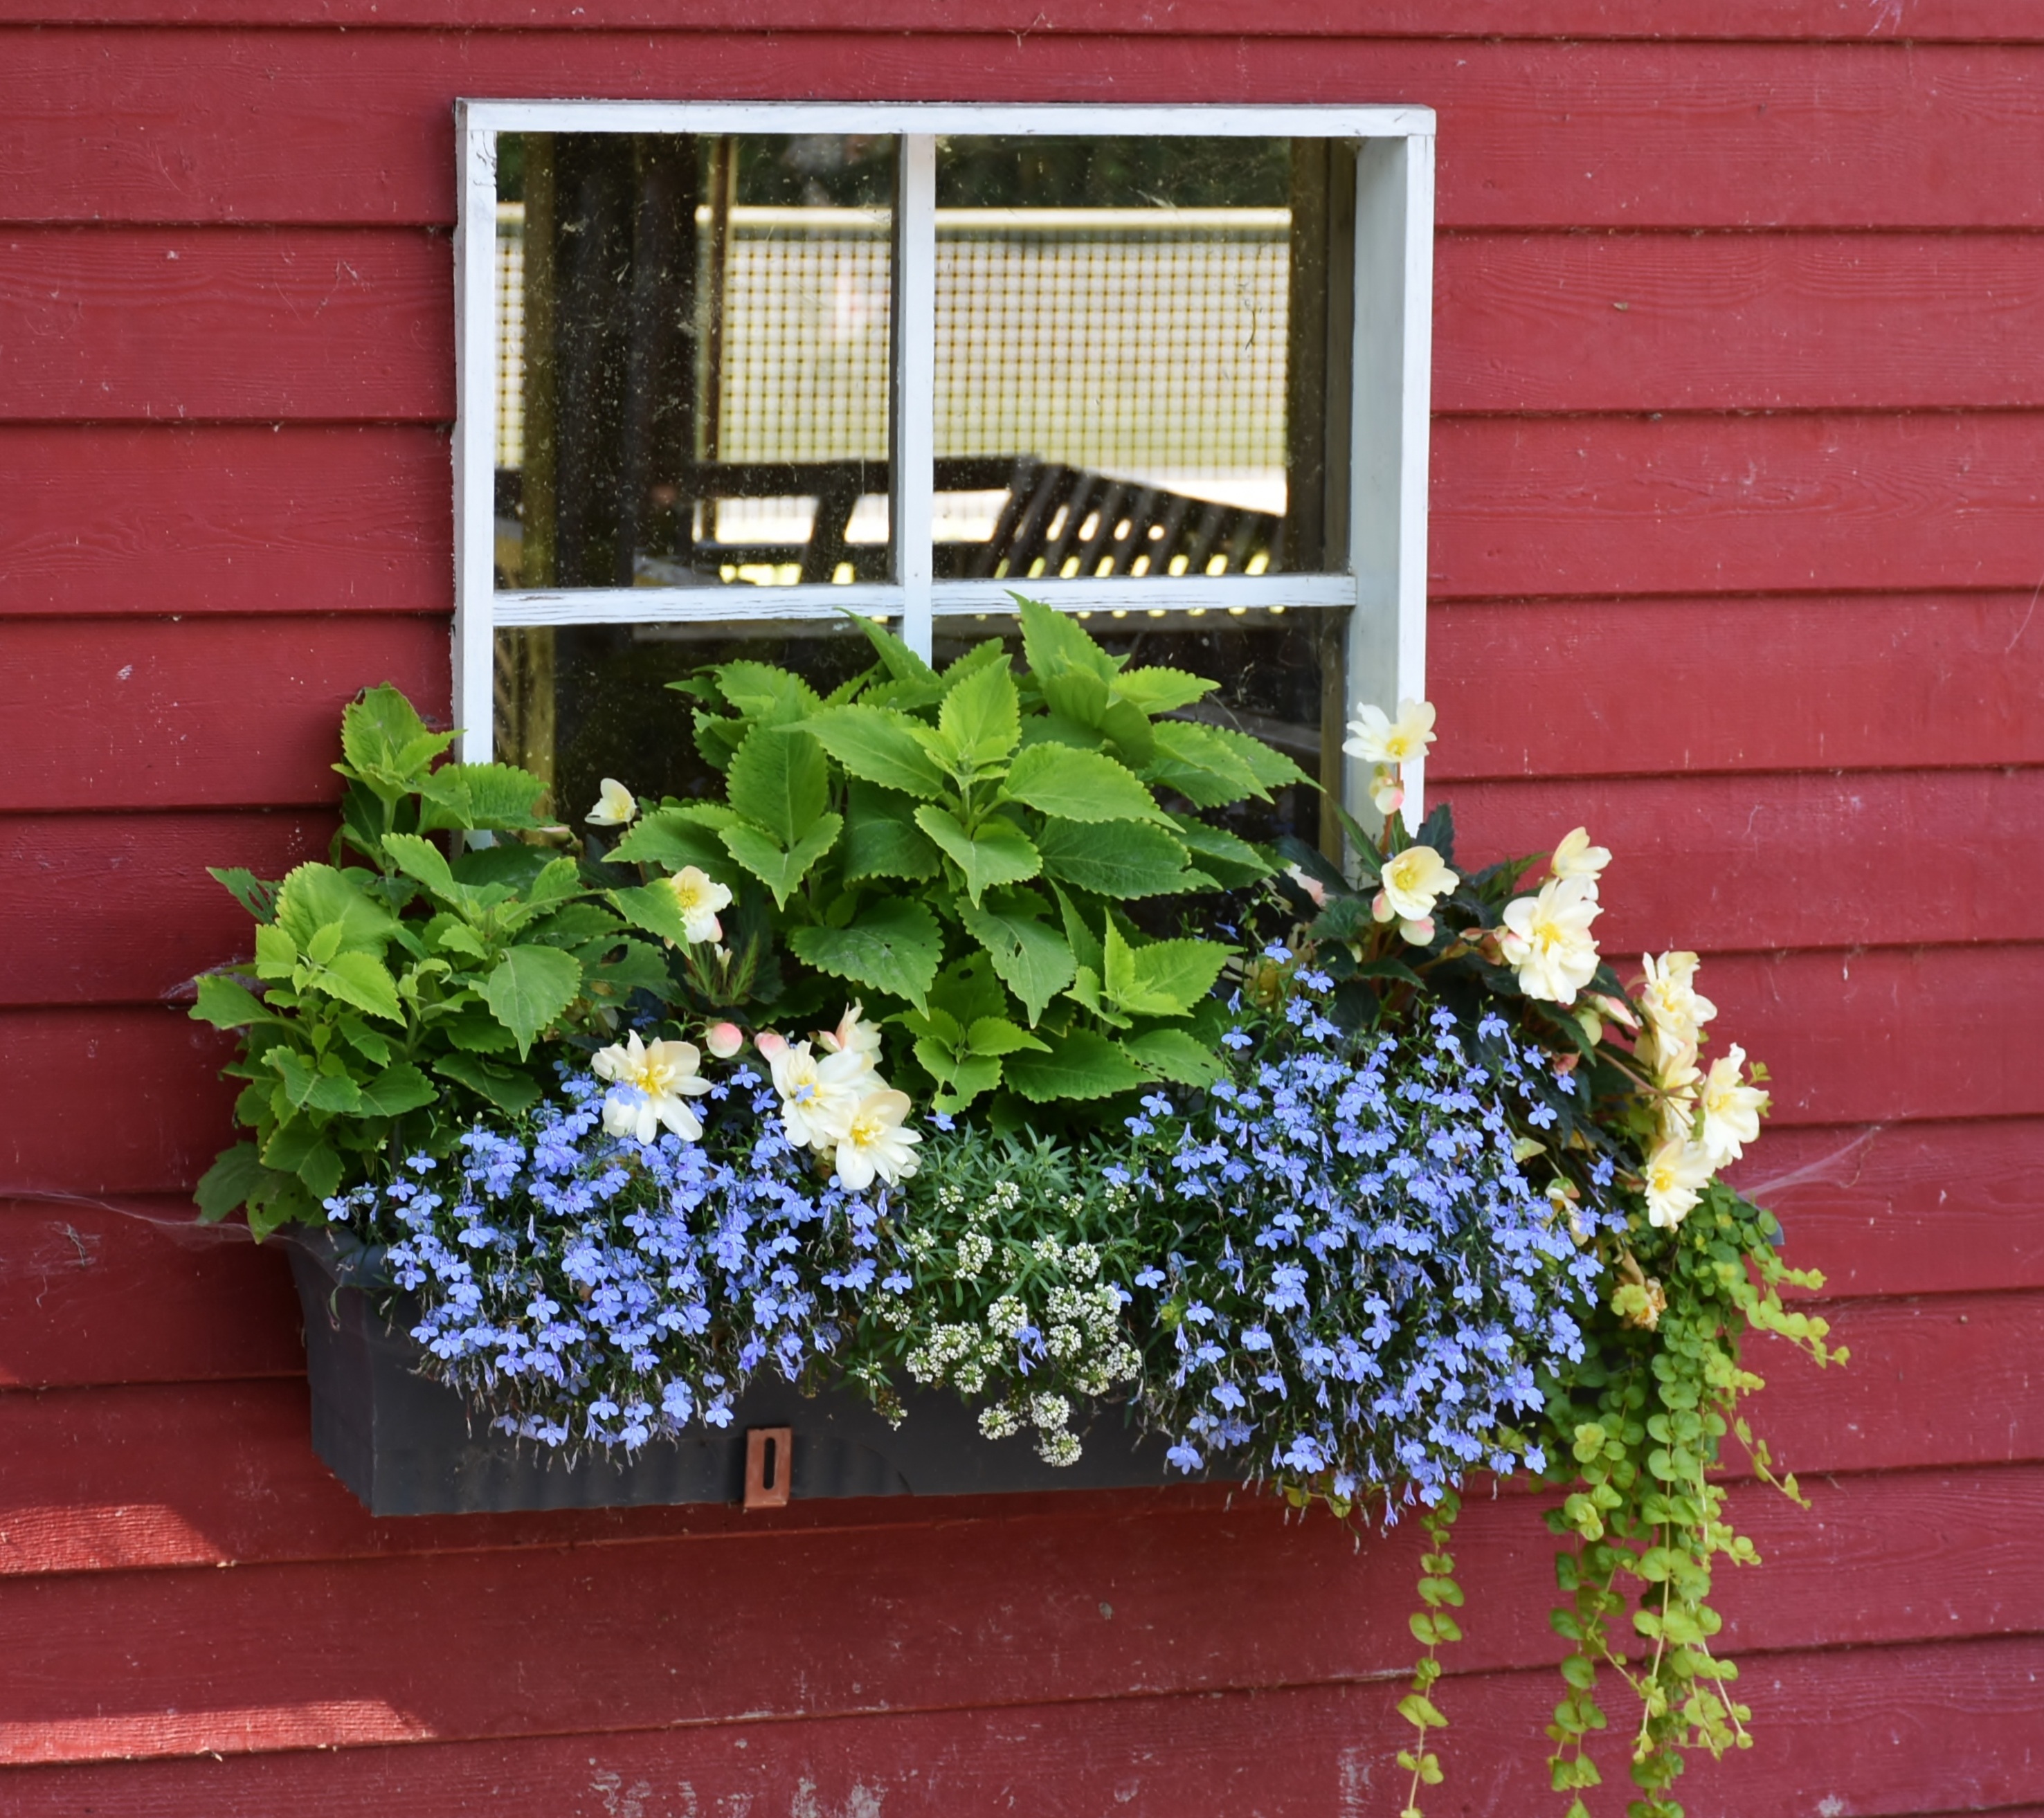
plant, flower, window, balcony, backyard, colorful, garden, window sill, deco, flowers, shrub, yard, floristry, flower box, flowering plant, floral decorations, by looking, land plant, outdoor structure